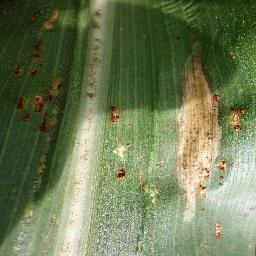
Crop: corn
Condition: (maize)_northern_blight